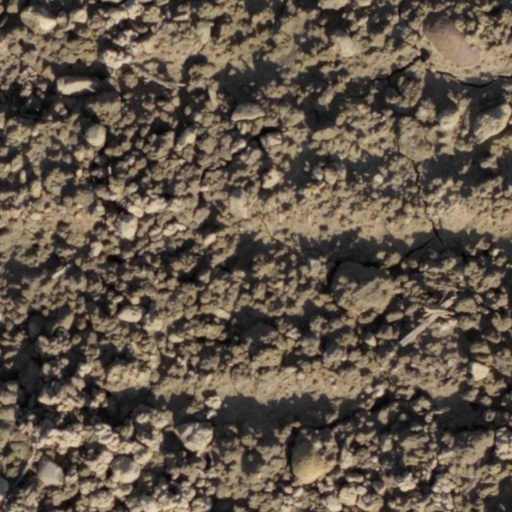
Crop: wheat